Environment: real
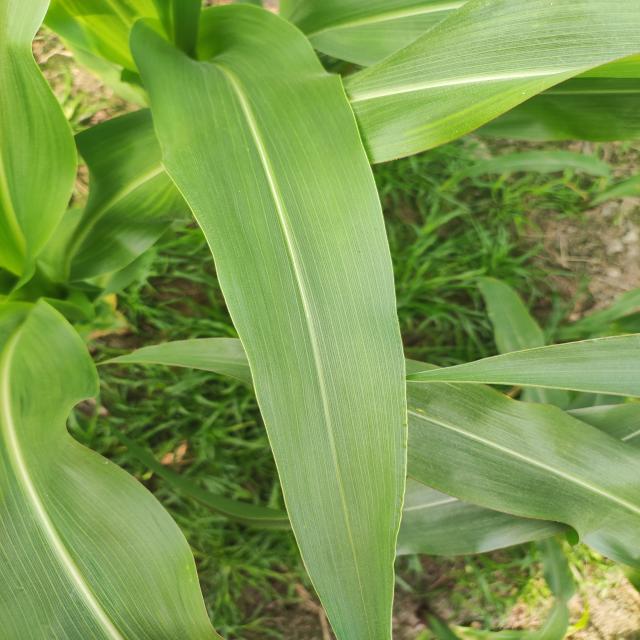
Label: healthy